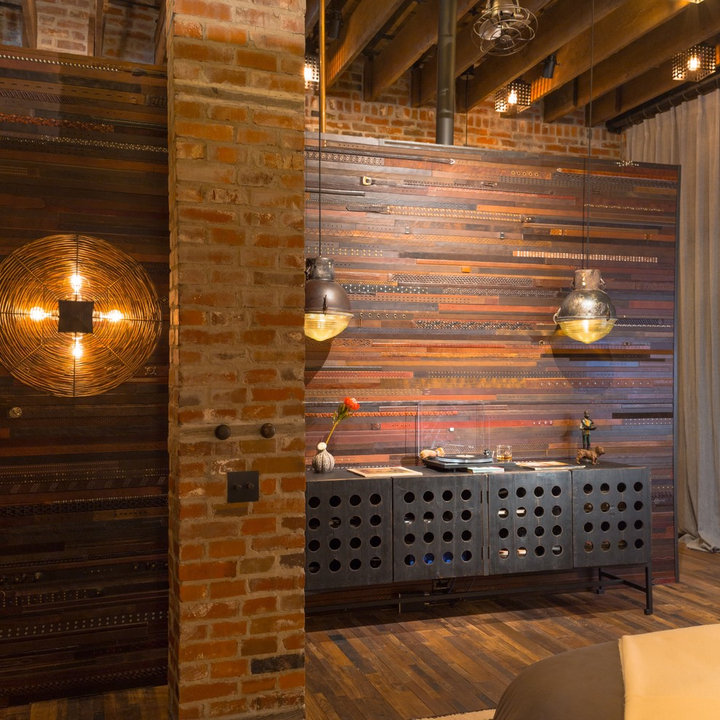
Style: Industrial